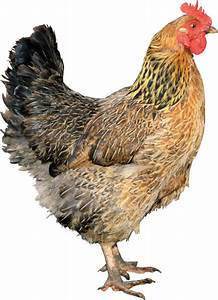
Label: chicken